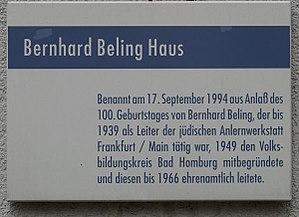
La synagogue de Bad Homburg, inaugurée en 1866, a été détruite en 1938 lors de la Nuit de Cristal comme la plupart des autres lieux de culte juifs en Allemagne.